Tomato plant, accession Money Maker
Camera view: vertical (180 deg); turntable rotation: 180 degrees
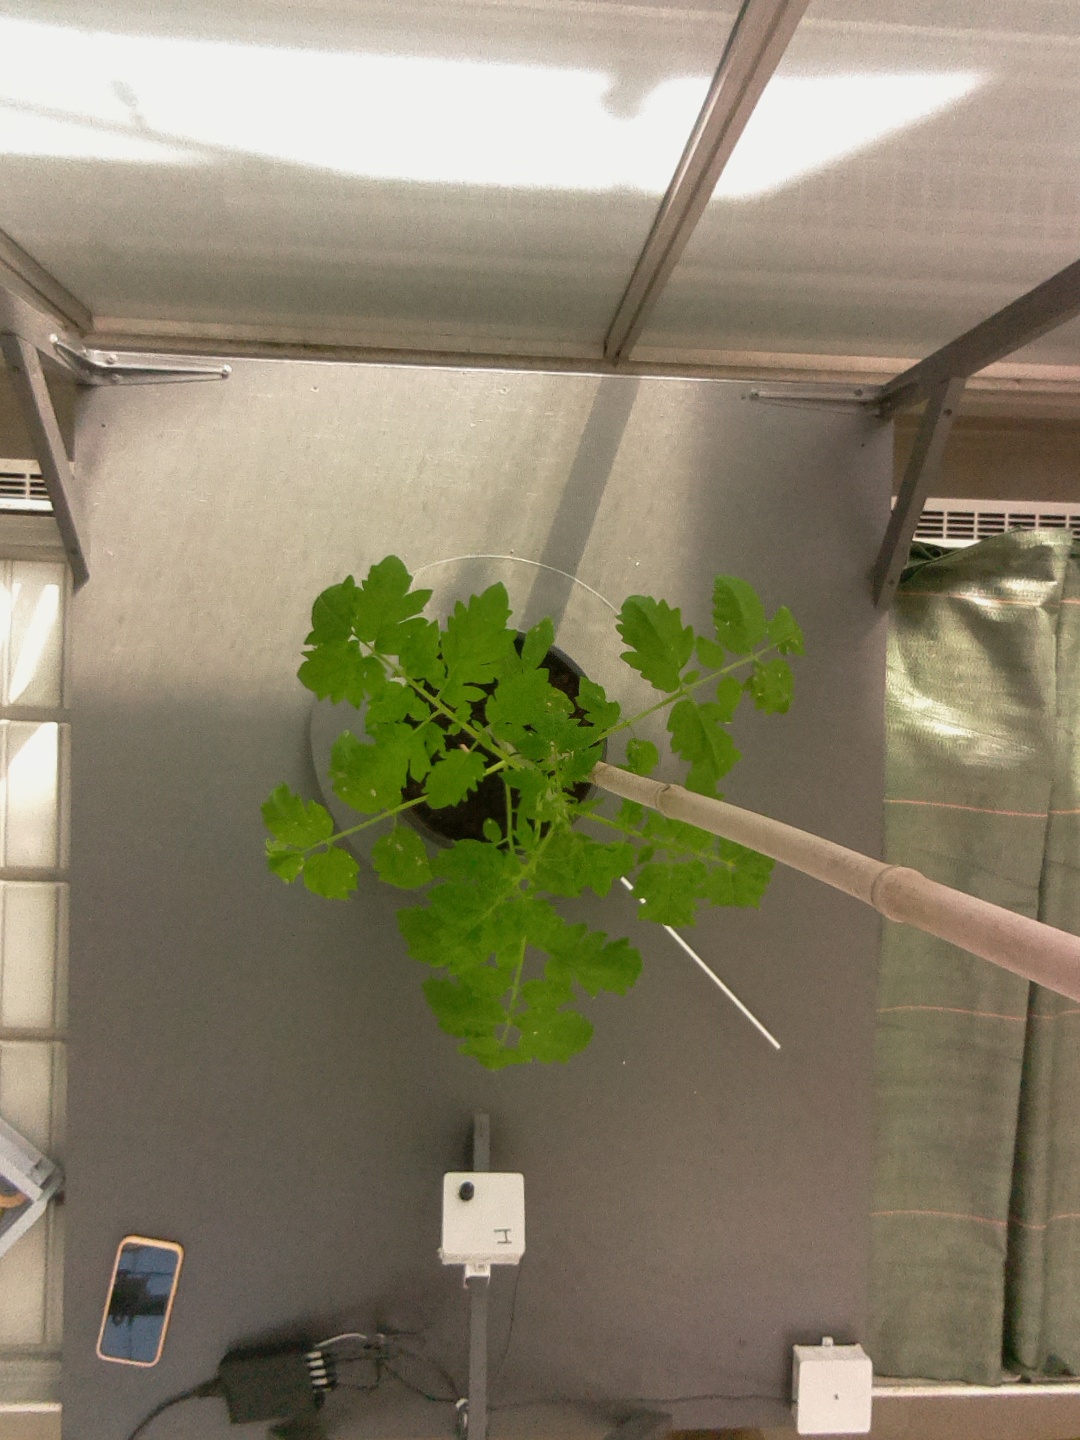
BBCH growth stage 14: 8 of true leaves visible